George (fashion label)

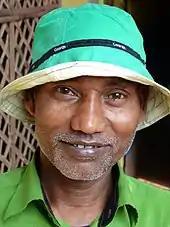
A Bengali man from Sylhet Division sporting a George bucket hat

The George brand was founded in 1989 as a partnership between English fashion designer George Davies and Asda. The latter had recruited the high-street designer for its grocery store brand to help shoppers avoid high street.